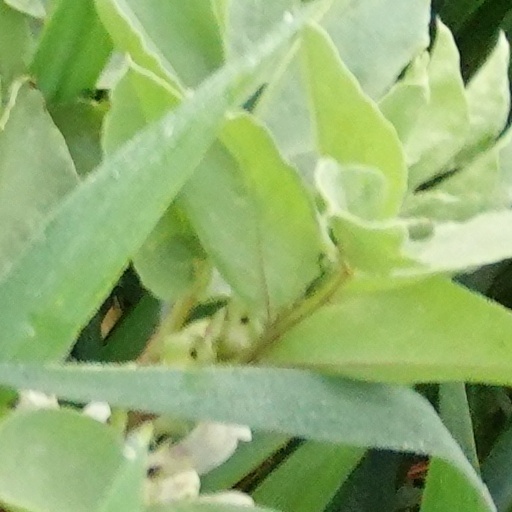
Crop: wheat